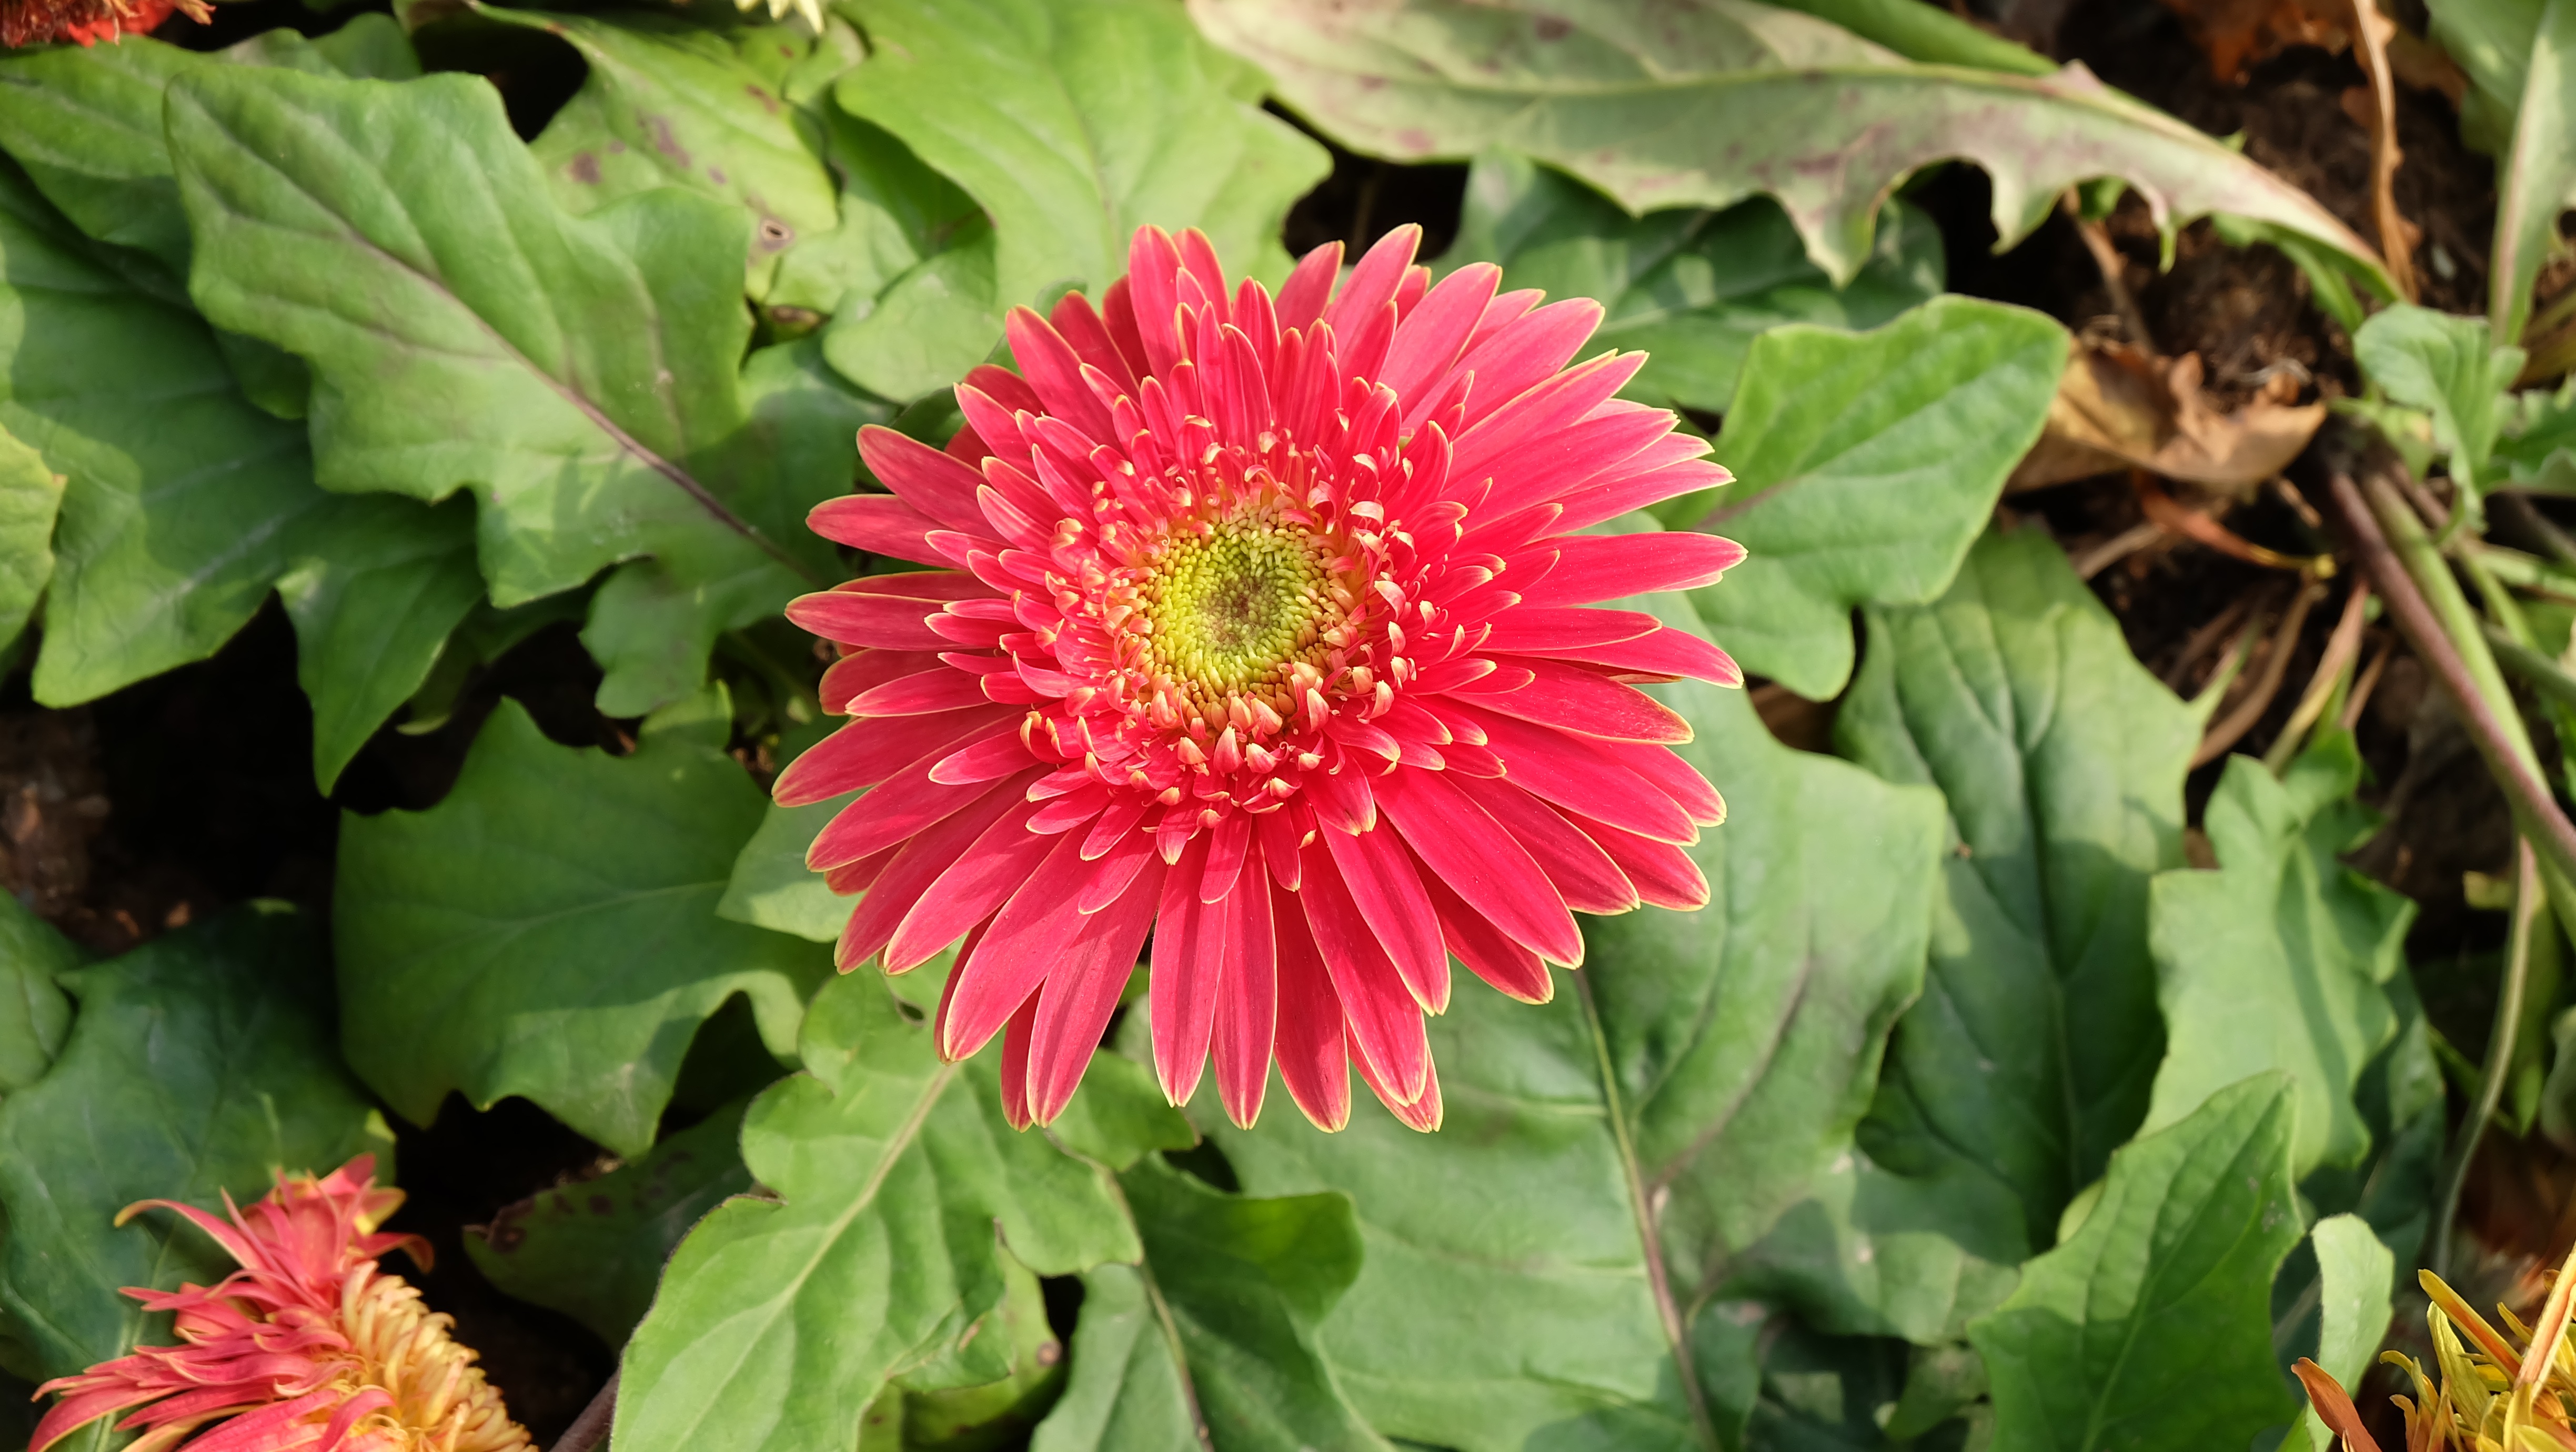
plant, flower, petal, spring, red, botany, garden, flora, dahlia, gerbera, chrysanthemum, flowering plant, daisy family, annual plant, land plant